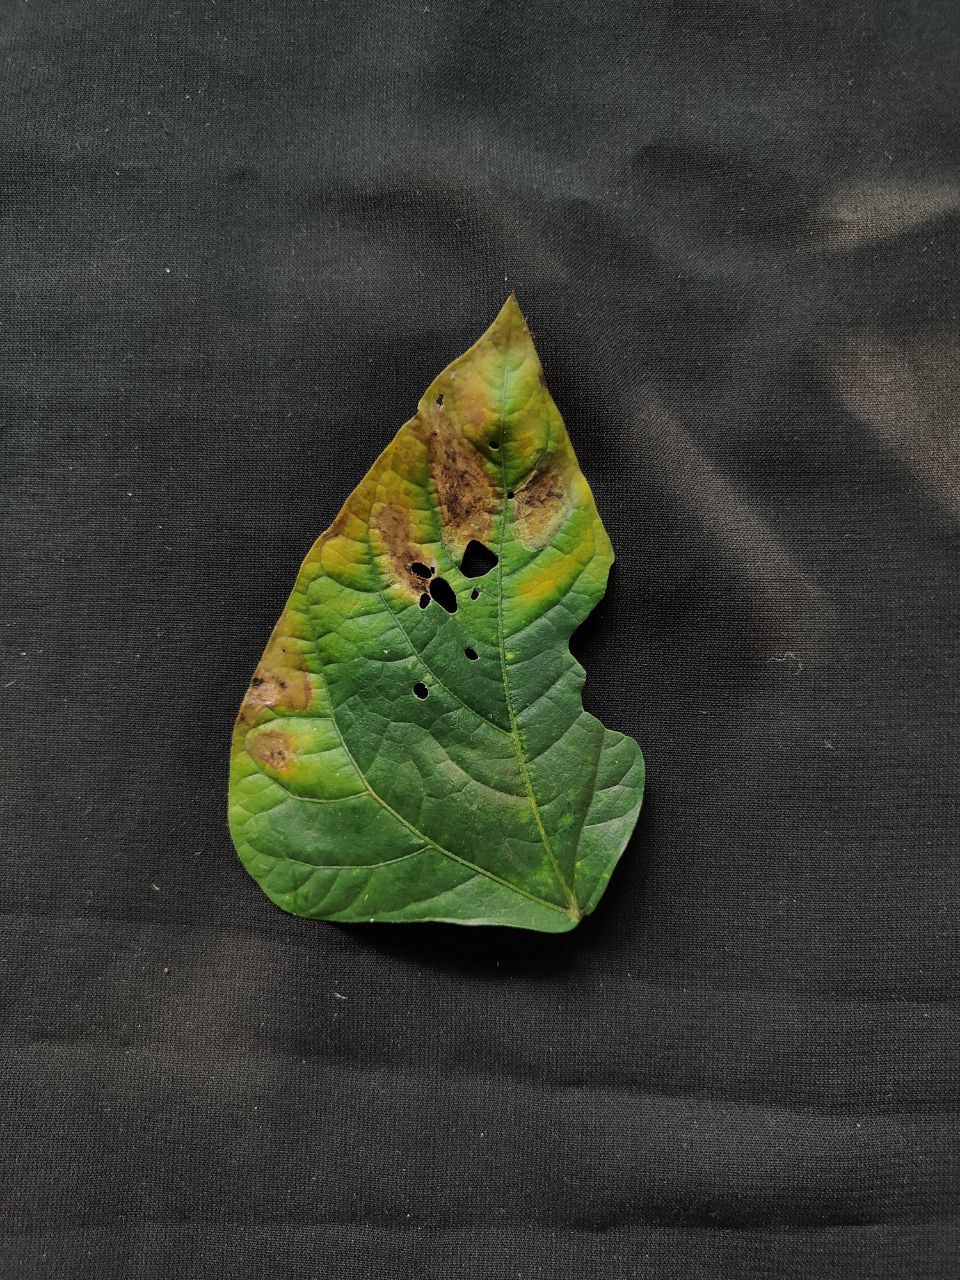
Crop: cowpea
Leaf condition: Bacterial wilt